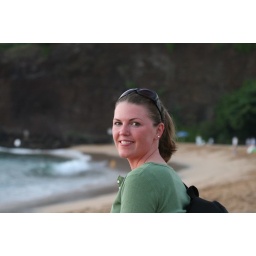
Joy with black rock in the distance